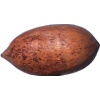
Label: Nut Pecan 1